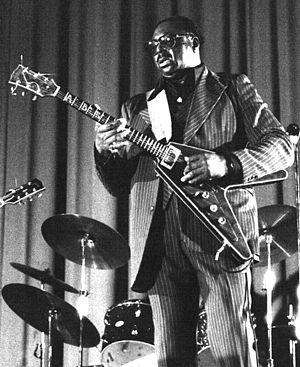
Le guitariste Albert King à PARIS (salle de la Mutualité)
Albert Nelson, dit Albert King, est un guitariste, compositeur et chanteur de blues américain né le 25 avril 1923 et mort à Memphis, Tennessee, le 21 décembre 1992.